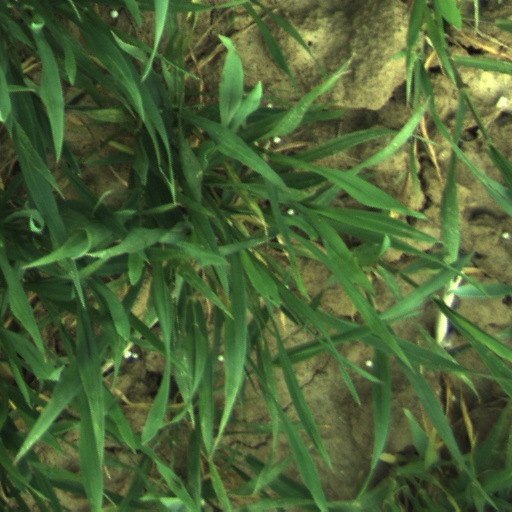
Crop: wheat